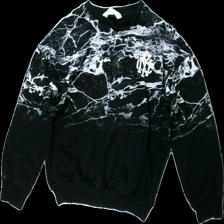
View: front
Type: Sweater
Category: Children
Brand: H&M
Colors: White, Black
Material: 42% viscose 58% cotton
Pattern: Other
Cut: Regular
Size: 134
Season: All
Stains: Major
Damage: fläckar arm
Damage location: bottom left
Damage 2 location: bottom center
Price range: <50
Recommended usage: Export
Description: svart långärmad tjocktröja med marmor mönster, fläck arm